Ryan Nugent-Hopkins

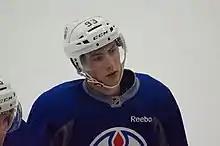
Nugent-Hopkins at the Oilers' training camp, September 2014.

Nugent-Hopkins and the Oilers struggled to win games through the first half of the 2014–15 season. After maintaining a losing 7–19–5 record through 31 games, coach Eakins was fired and replaced by general manager Craig MacTavish. In spite of the teams struggles, Nugent-Hopkins had accumulated 25 points by early January and led all forwards in average ice time. As such, he was selected to represent the Oilers in the 2015 National Hockey League All-Star Game. Due to the All-Star draft selection process, both Nugent-Hopkins and Filip Forsberg received a new car after being the final two picks of either team. Upon returning from the All-Star Game, Nugent-Hopkins was split from Hall and began playing with Benoit Pouliot and Jordan Eberle as his wingers. On March 8, 2015, Nugent-Hopkins recorded his second career hat trick in a 7–4 loss to the Carolina Hurricanes. Although he missed the final four games of the season with a broken foot, Nugent-Hopkins finished the season with 24 goals and 32 assists. When speaking about his improved scoring, Nugent-Hopkins said: "I think I was better at finding the balance between the offensive side and the defensive side (last season)...If you play more solid at both ends of the rink it creates more offence for everyone, and I started to find that last year." Following the regular season, he was asked to play for Team Canada at the Ice Hockey World Championships but passed on the opportunity to recover from his foot fracture.